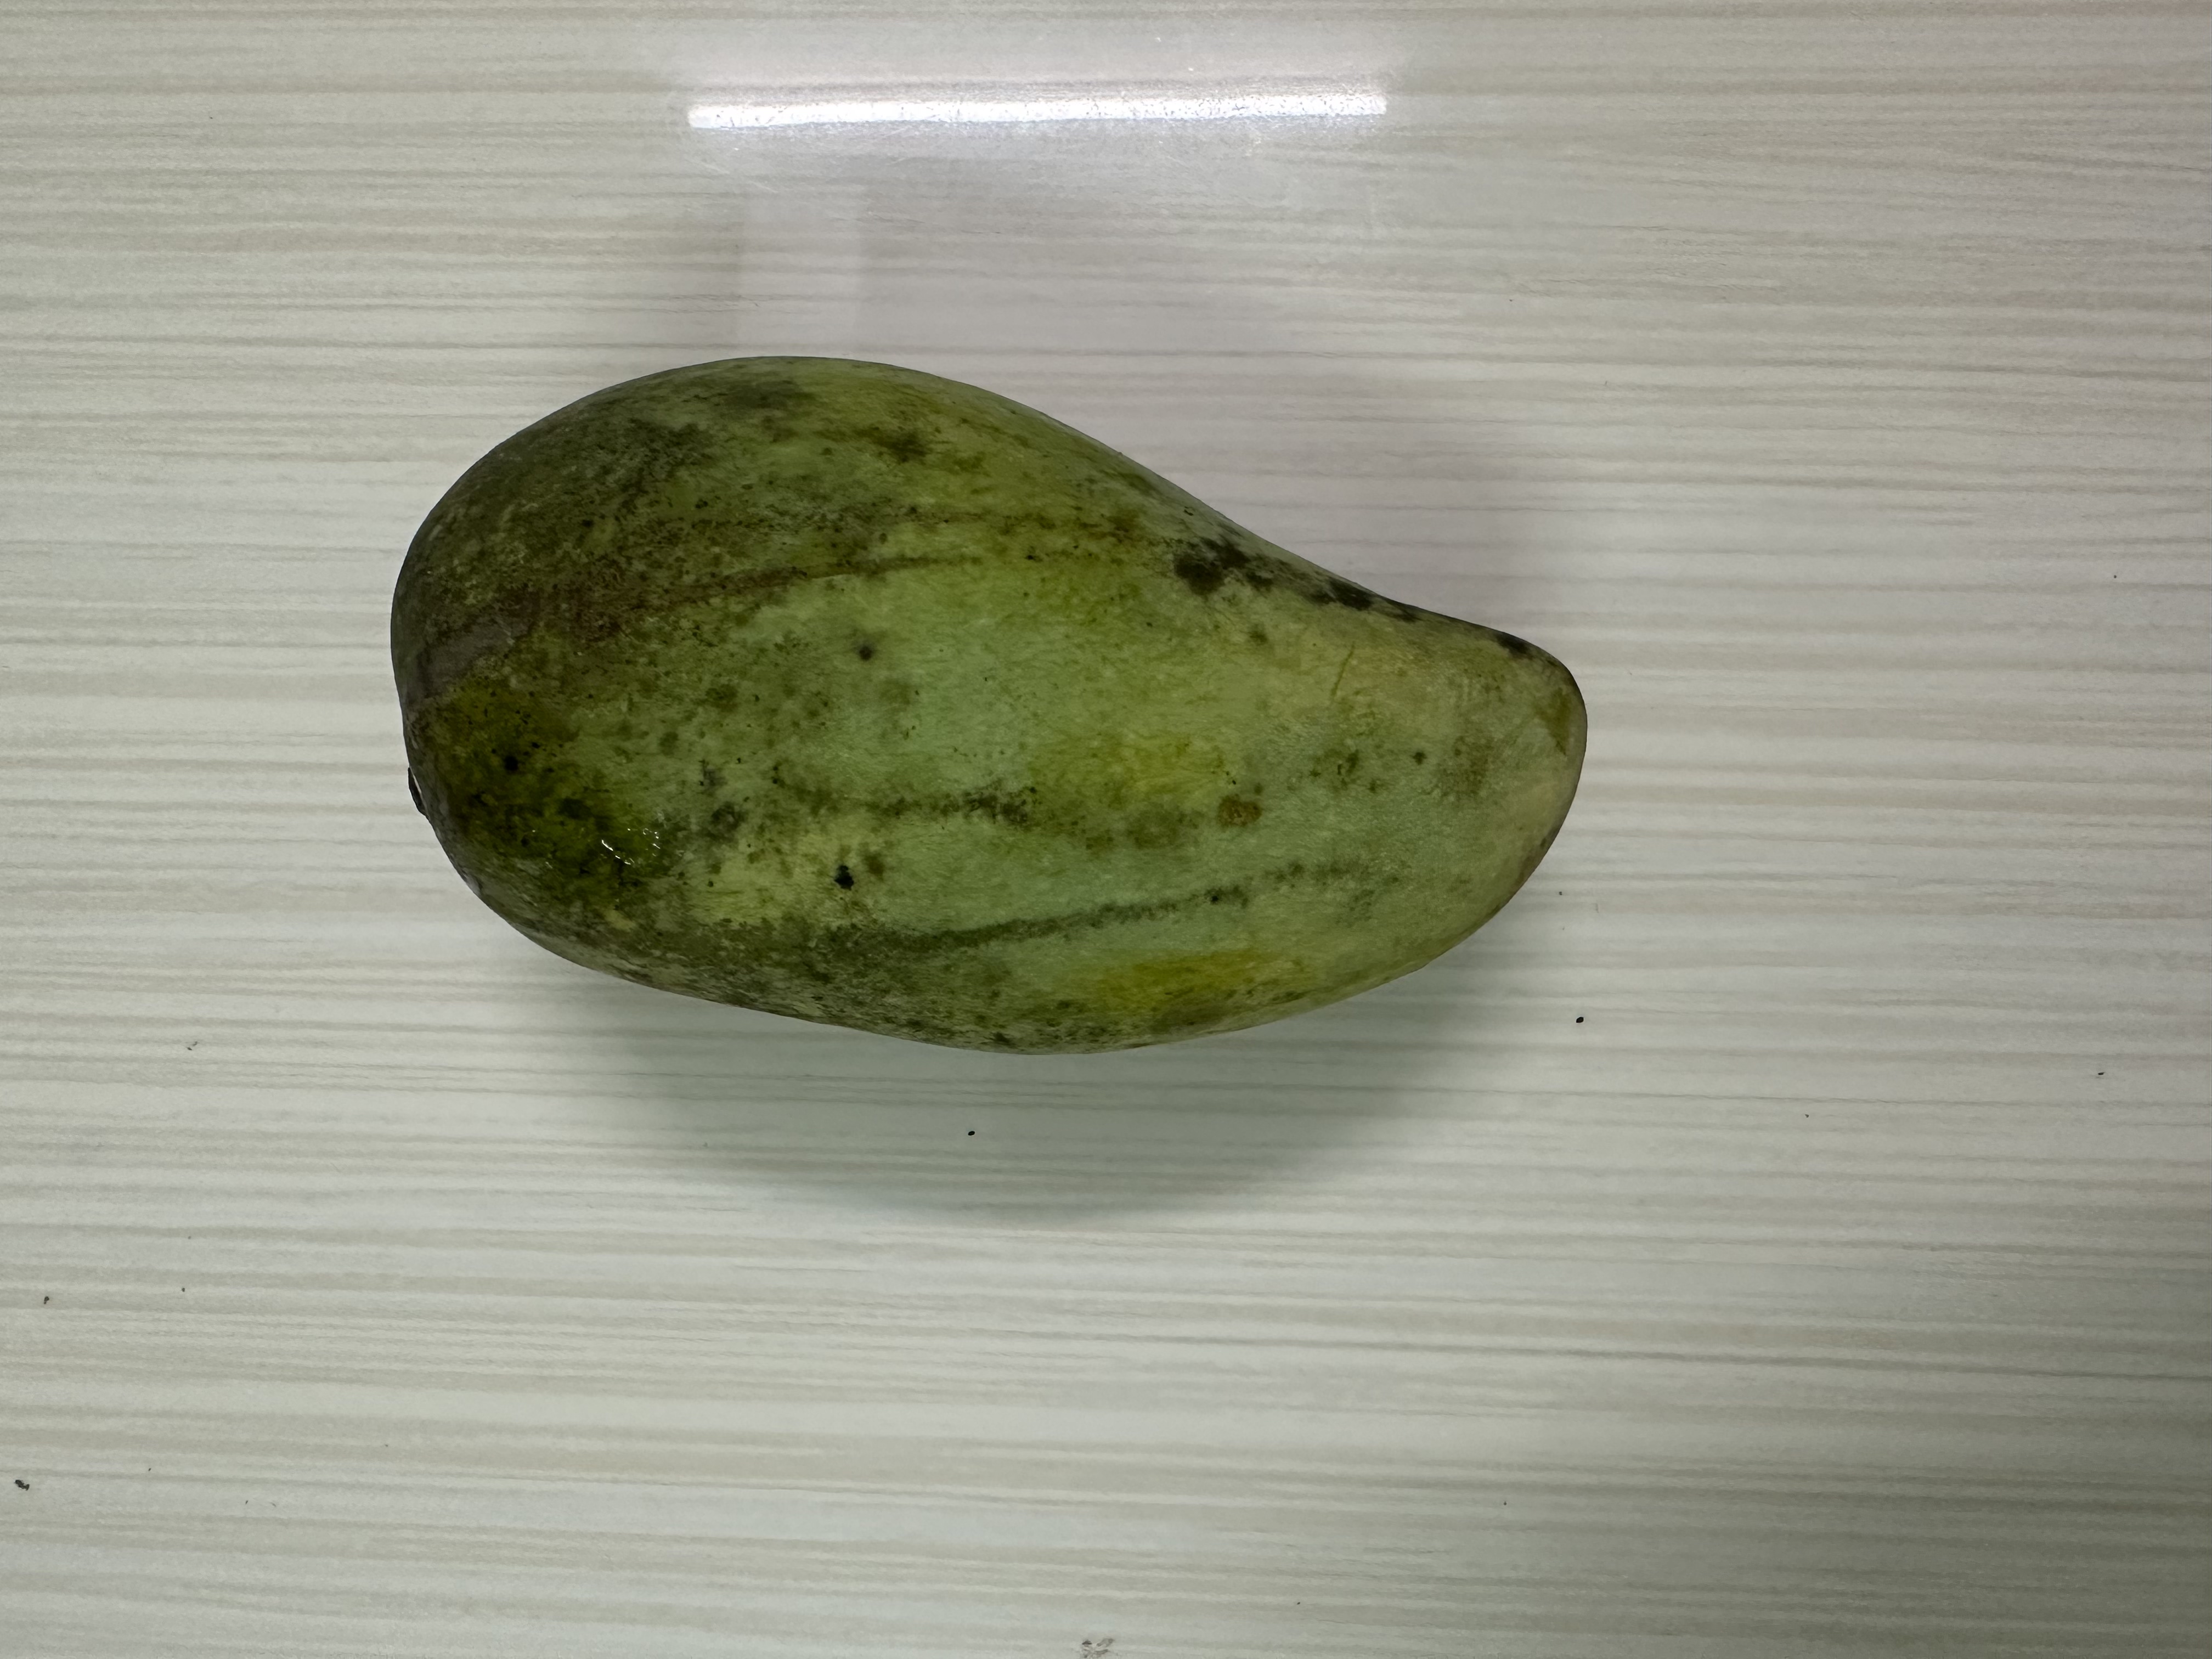
Mango variety: Katimon